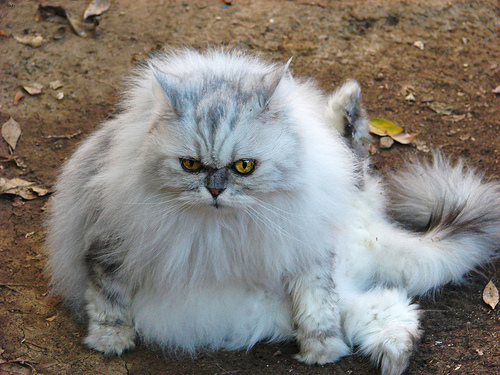
Animal: cat
Breed: Persian